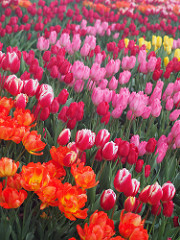
Flower: tulip